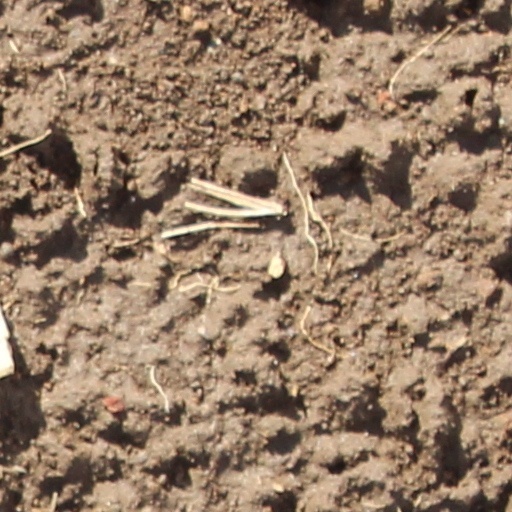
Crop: wheat